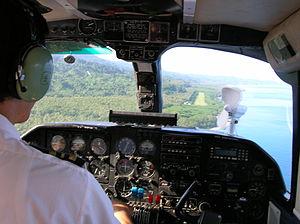
La procédure d'approche d'un avion définit les trajectoires et altitudes à respecter avant l'atterrissage.